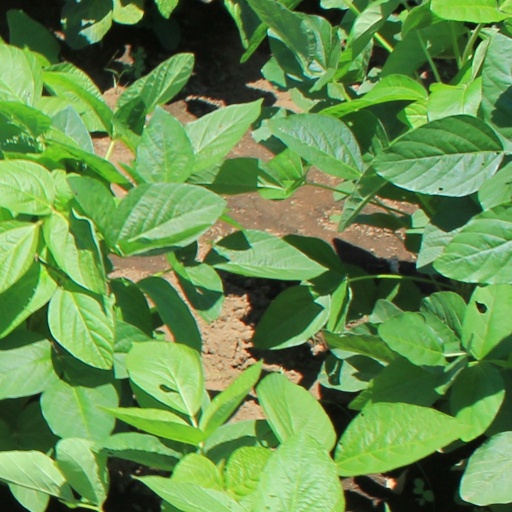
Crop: soybean